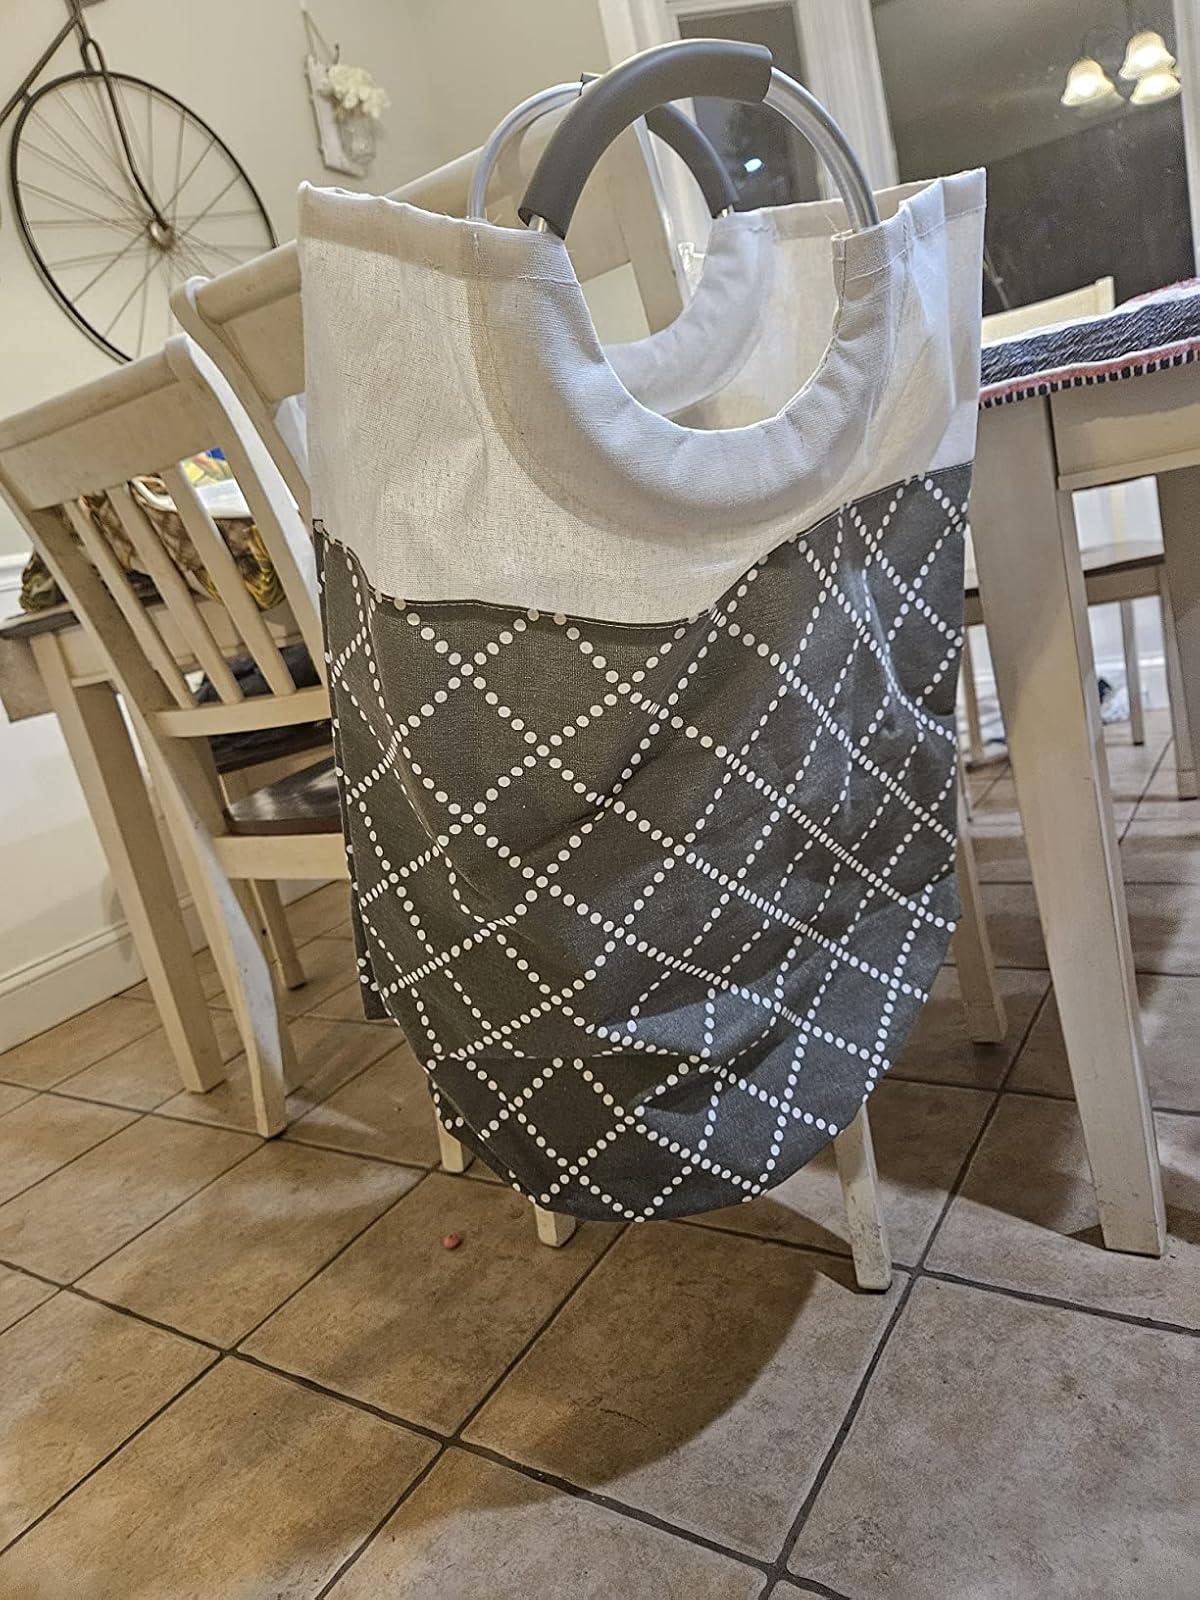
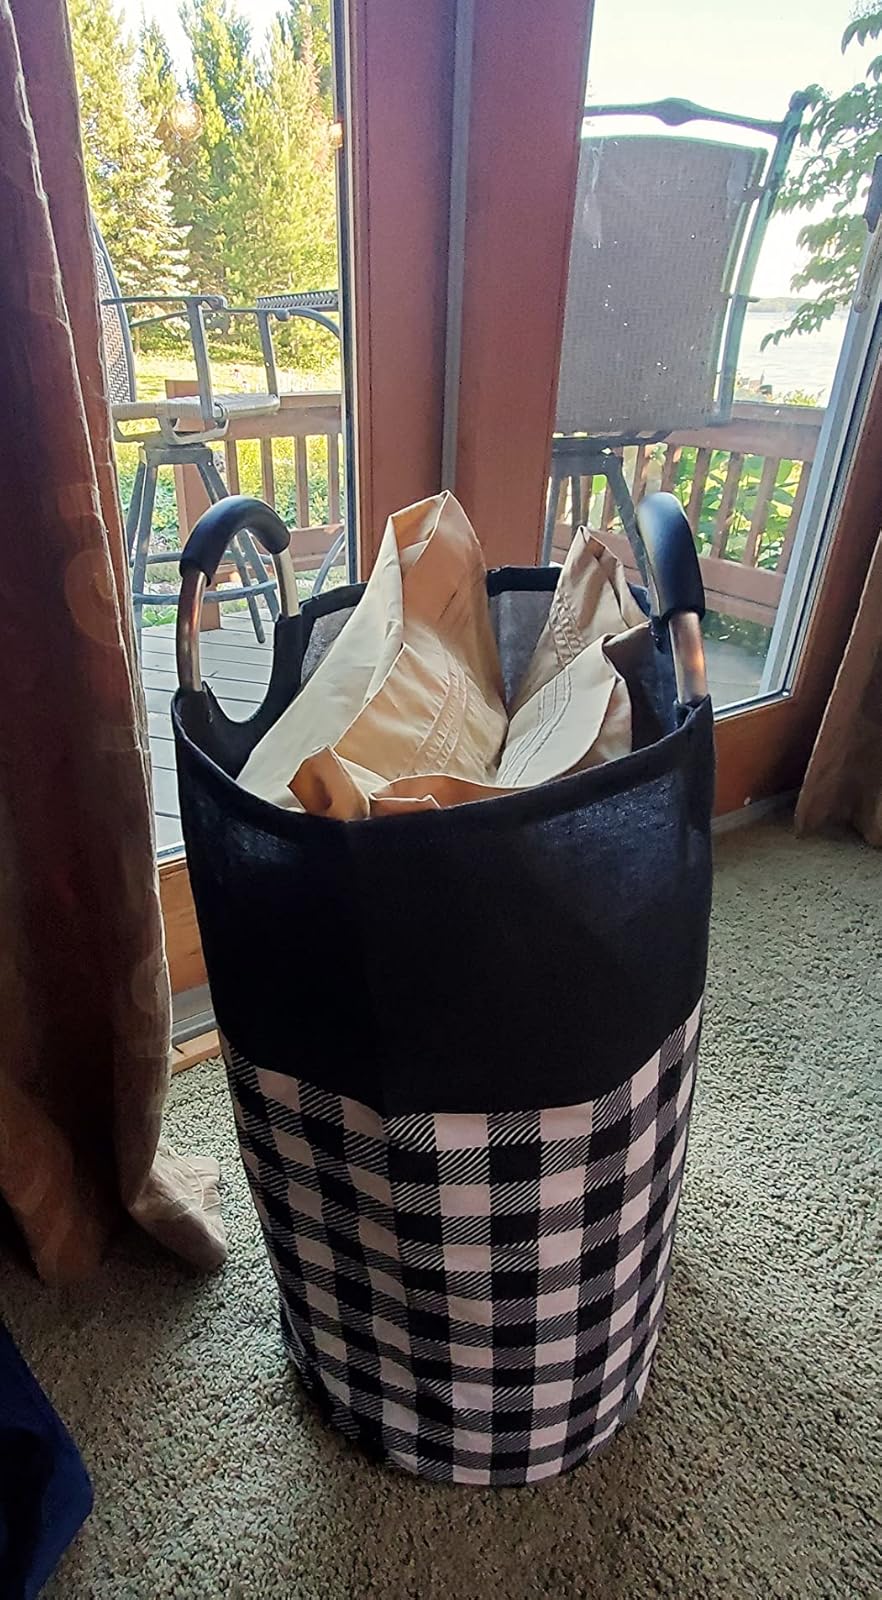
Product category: items_hamper
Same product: no